List of birds of Puerto Rico

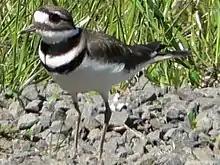
Killdeer, a species that breeds in Puerto Rico.

The family Charadriidae includes the plovers, dotterels, and lapwings. They are small to medium-sized birds with compact bodies, short thick necks, and long, usually pointed, wings. They are found in open country worldwide, mostly in habitats near water.